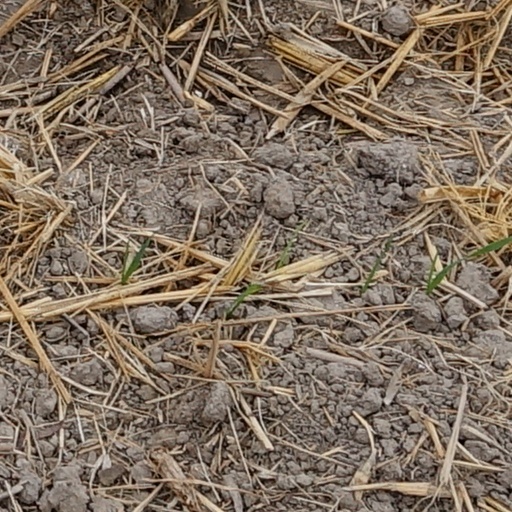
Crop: wheat